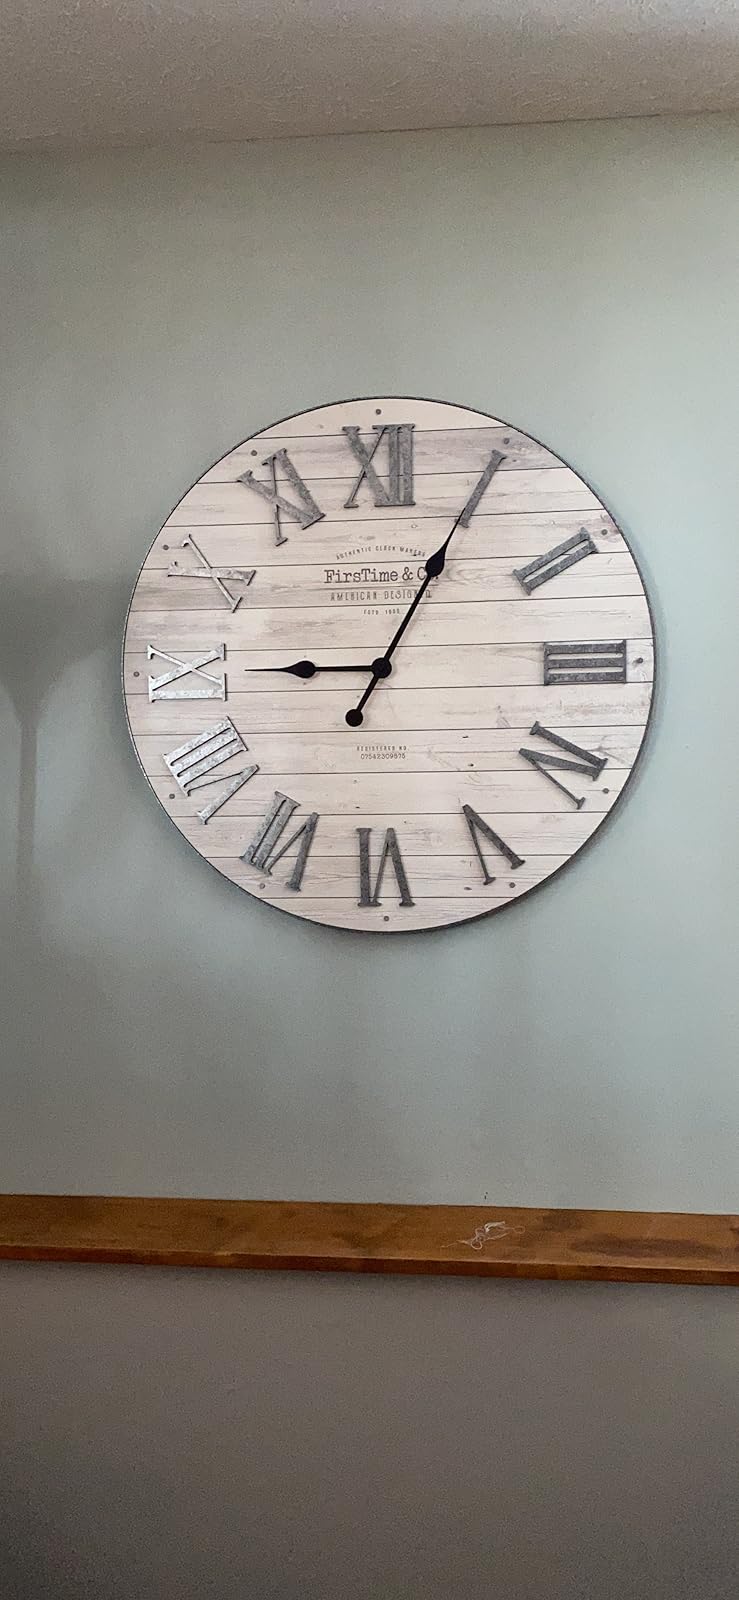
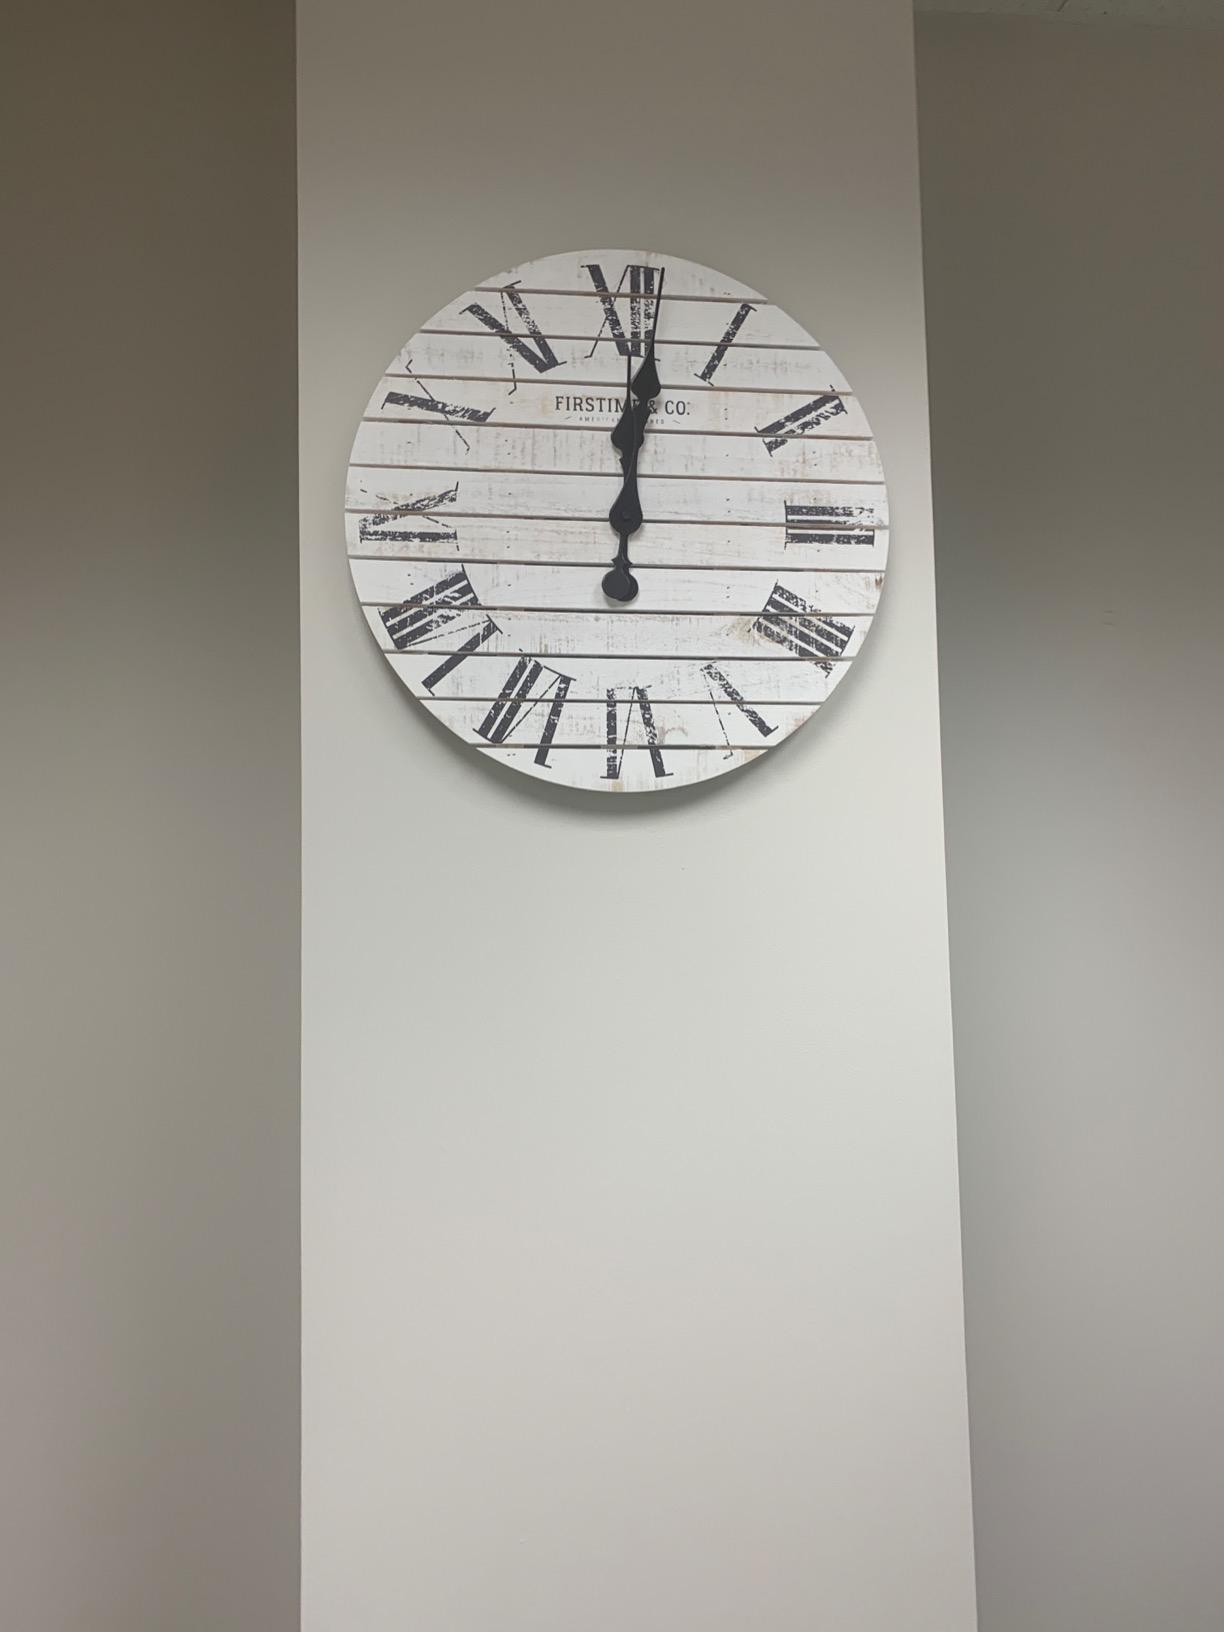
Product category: clock
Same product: no